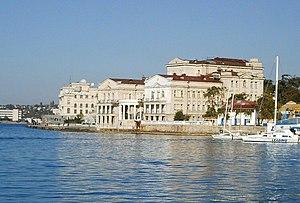
Les palais des Pionniers étaient des centres de récréation pour la jeunesse, création, sport, formation et activités extrascolaires des Pionniers de l'URSS et des autres pays communistes. Après la dislocation du bloc soviétique et de l'Union soviétique elle-même, ils ont été transformés en centre d'activités de récréation sans connotation politique.